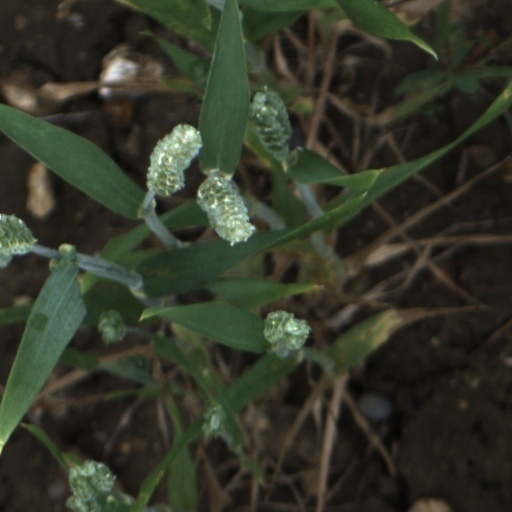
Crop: wheat